Intimate relationship

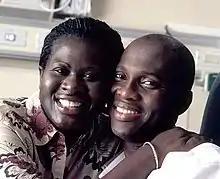
Intimate relationships impact well-being.

As a relationship develops, intimate partners often engage in commitment agreements, ceremonies, and behaviors to signal their intention to remain in the relationship. This might include moving in together, sharing responsibilities or property, and getting married. These commitment markers increase relationship stability because they create physical, financial, and symbolic barriers and consequences to dissolving the relationship. In general, increases in relationship satisfaction and investment are associated with increased commitment.